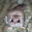
Label: squirrel